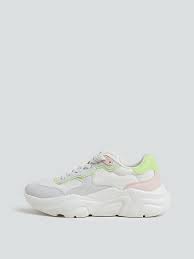
Label: Sneaker